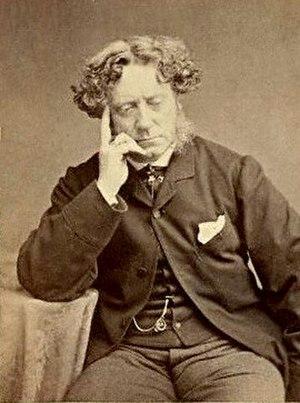
Sir Joseph Noel Paton est un artiste écossais, surtout connu pour ses peintures préraphaélites.